Bob Weir

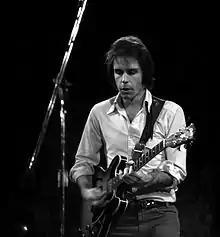
Weir performing with Kingfish, in 1975. Photo: David Gans.

Weir played rhythm guitar and sang a large portion of the lead vocals through all of the Dead's 30-year career. In the fall of 1968, the Dead played some concerts without Weir and Ron "Pigpen" McKernan. These shows, with the band billed as "Mickey and the Hartbeats", were intermixed with full-lineup Grateful Dead concerts. In his biography of Jerry Garcia, Blair Jackson notes, "Garcia and Lesh determined that Weir and Pigpen were not pulling their weight musically in the band... Most of the band fights at this time were about Bobby's guitar playing." Late in the year, the band relented and took Weir and Pigpen back in full-time.